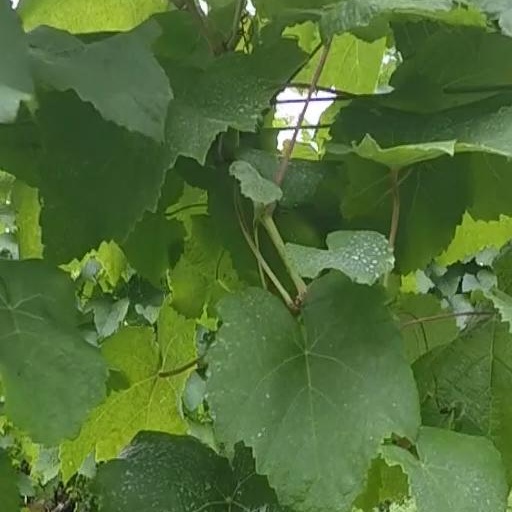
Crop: grape